1963 NCAA Men's Basketball All-Americans

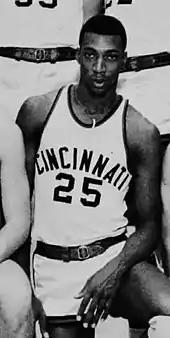
The 1963 consensus first team. Clockwise from top left: Bonham, Harkness, Thacker, Kramer, Heyman.

The consensus 1963 College Basketball All-American team as determined by aggregating the results of five major All-American teams. To earn "consensus" status, a player must win honors from a majority of the following teams: the Associated Press, the USBWA, The United Press International, the National Association of Basketball Coaches, and the Newspaper Enterprise Association (NEA). 1963 was the last year that the NEA was used to determine consensus All-American teams.